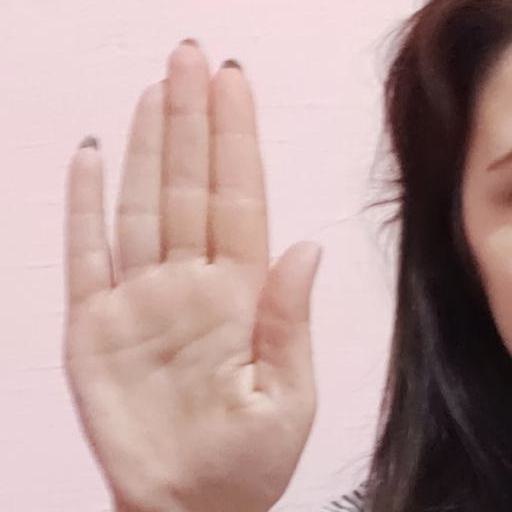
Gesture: stop